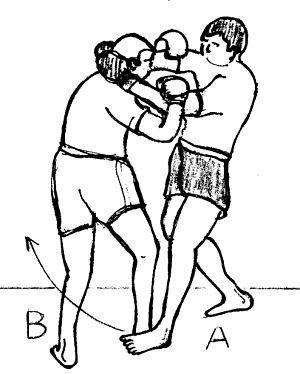
L’exploitation en sport se définit comme la capacité à utiliser les caractéristiques et le comportement adverse à son propre avantage.
La boxe est un sport de combat pratiqué depuis le XVIIIᵉ siècle à un contre un, qui recourt à des frappes de percussion à l'aide de gants matelassés.
Nous présentons ici un recueil de termes techniques des boxes modernes dites « sportives » associés à leurs définitions. La définition du mot est la plupart du temps donnée dans le contexte dans lequel il est utilisé, ou le domaine auquel il se rapporte. Ce glossaire de la boxe n’aborde pas les mots des boxes ancestrales et celles dites « martiales ».